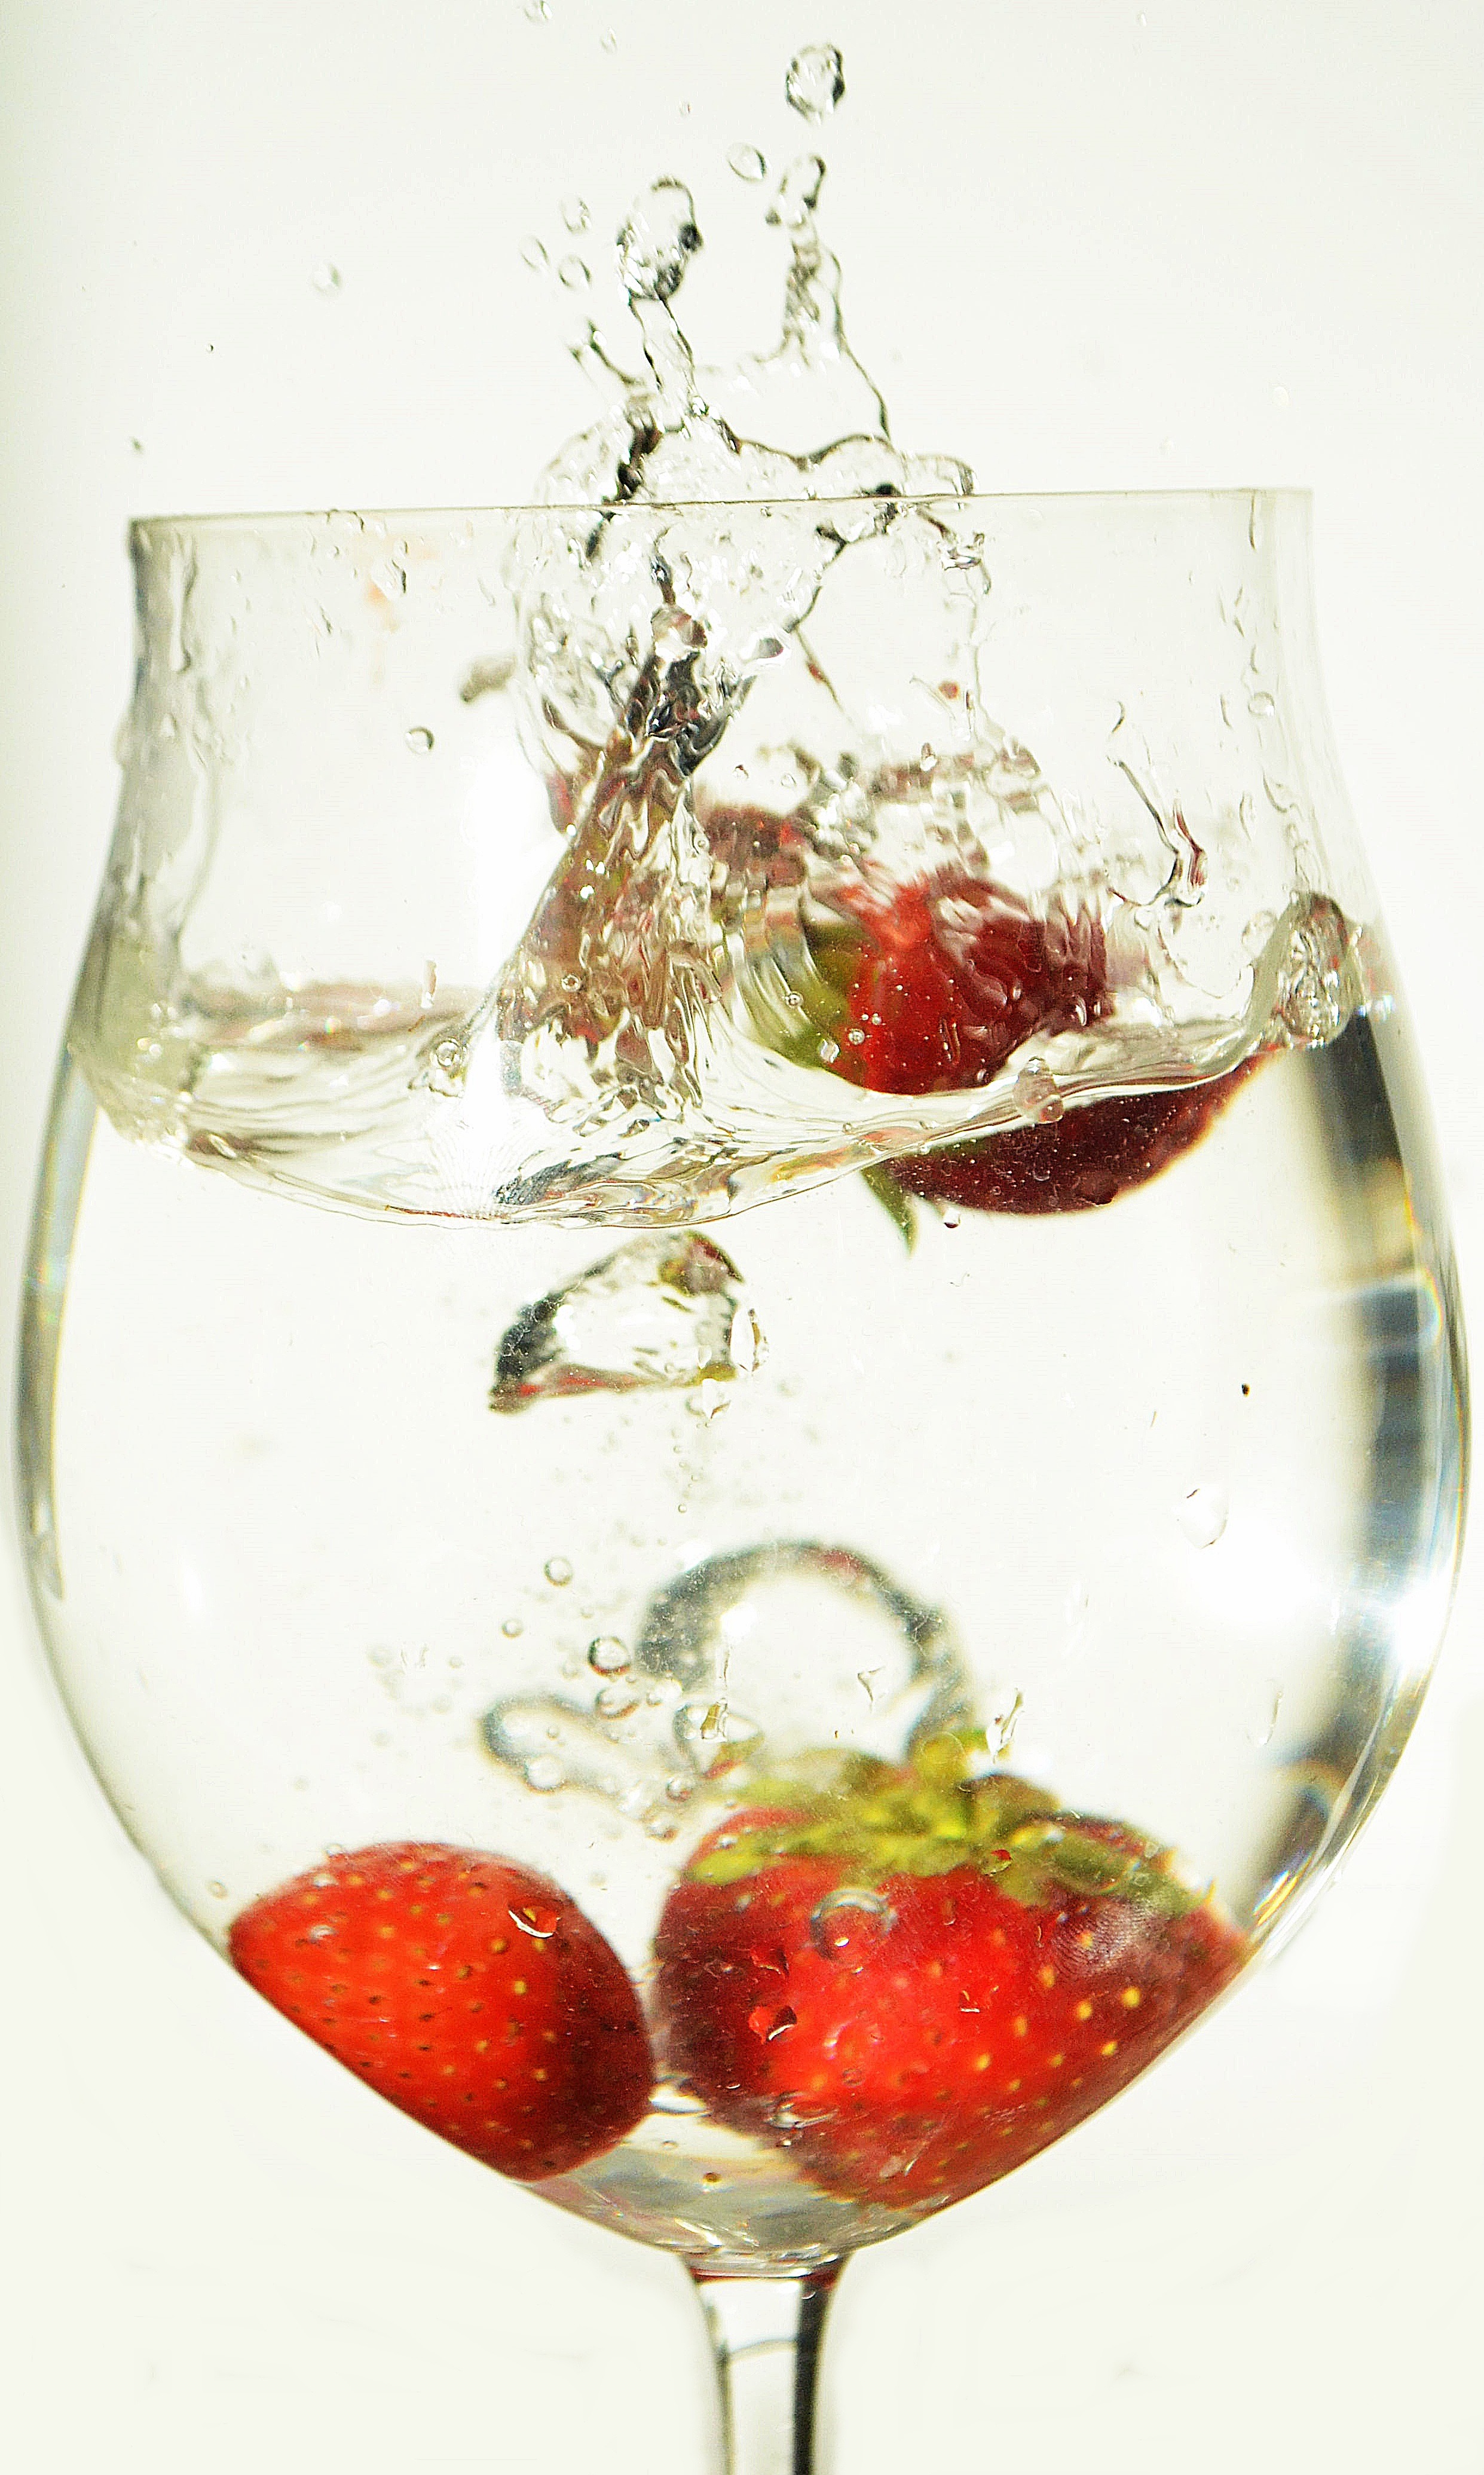
water, wine, fruit, glass, produce, spray, drink, material, cocktail, wine glass, strawberries, frisch, stemware, alcoholic beverage, distilled beverage, drinkware